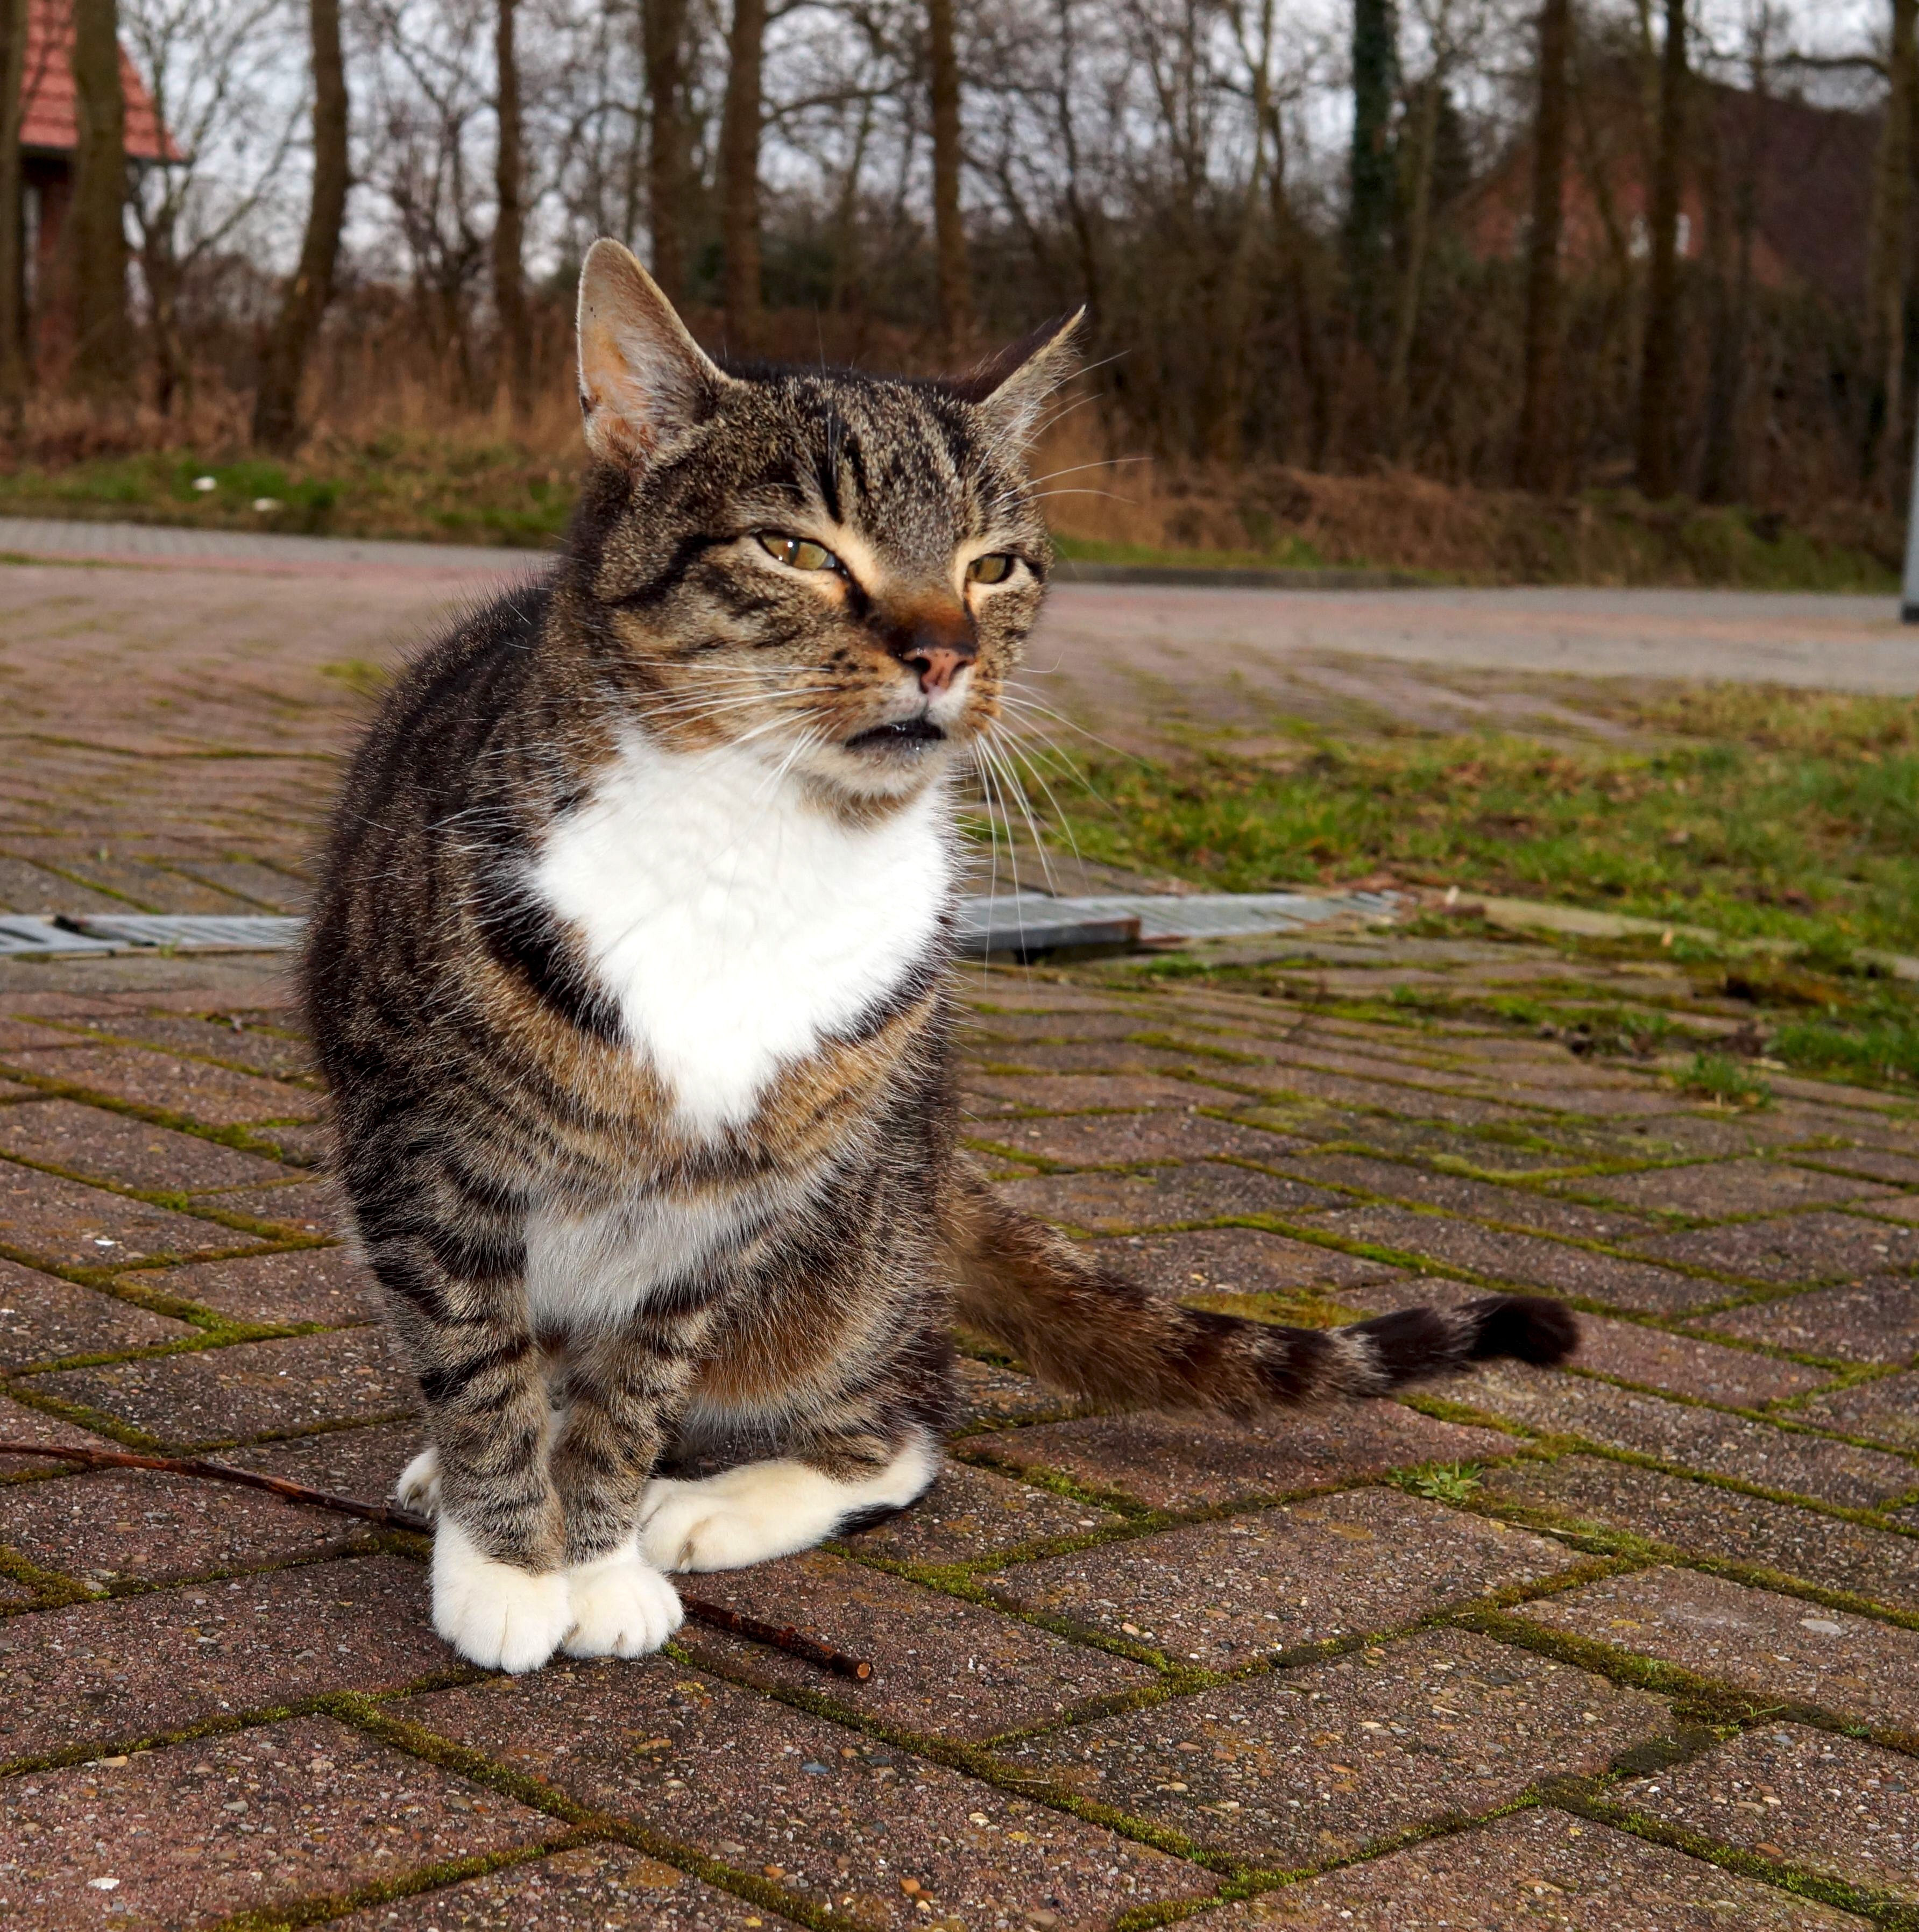
cute, pet, fur, cat, mammal, fauna, eyes, whiskers, head, vertebrate, cat face, tabby cat, bengal, european shorthair, wild cat, small to medium sized cats, cat like mammal, domestic short haired cat, pixie bob, american shorthair, rusty spotted cat